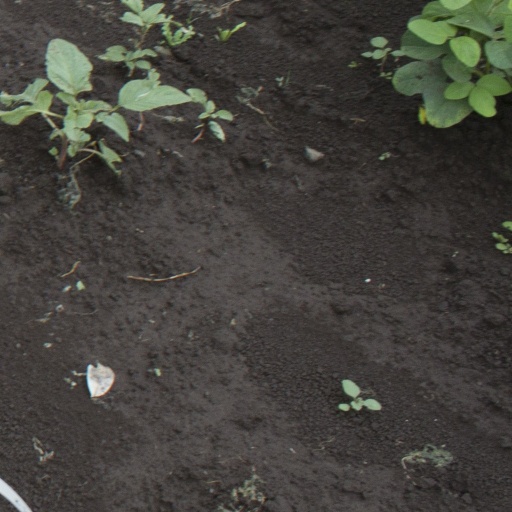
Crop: soybean